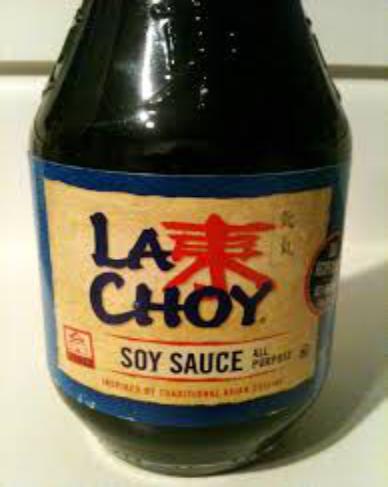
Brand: La Choy
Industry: Food